North Bradley

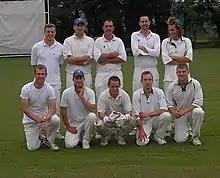
2008 NBCC team

North Bradley Cricket Club was formed in 1867. In 1951, Peace Memorial Field was established, providing the team with its first home. By the mid-1980s the club was on a downward turn, and was in need of revival. Dennis Jones helped re-establish the club, beginning with 'Father and Son' and 'Cricket Club vs Football Club' matches. In 1999, the club entered the Wessex Midweek League and won the championship with an unbeaten record. Between 2005 and 2011 the club played in the Wiltshire County Cricket League.